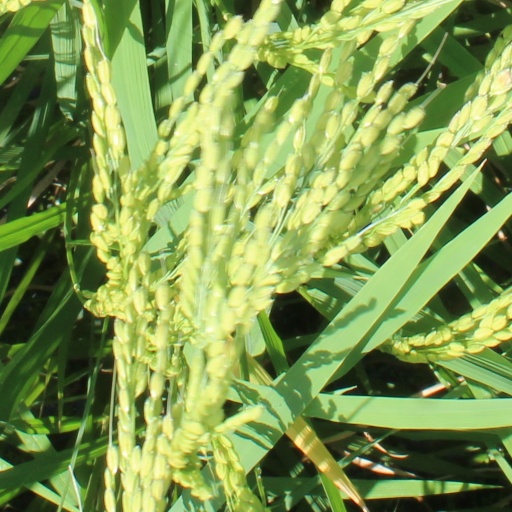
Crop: rice